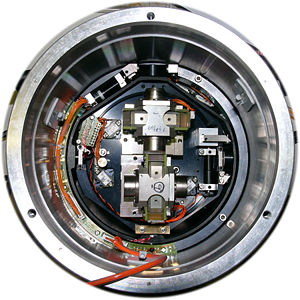
Seismograf
3D seismograf.
En seismograf er et apparat, der måler og optegner jordrystelser.